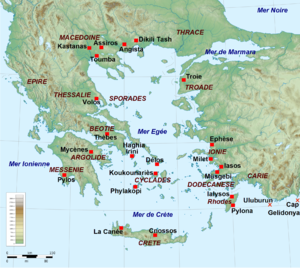
Le monde égéen durant la période mycénienne
La civilisation mycénienne est une civilisation égéenne de l’Helladique récent s'étendant de 1650 à 1100 av. J.-C. environ, dont l'apogée se situe environ entre 1400 et 1200 av. J.-C. Elle se répand progressivement à partir du sud de la Grèce continentale sur le monde égéen dans son ensemble, qui connaît pour la première fois une certaine unité culturelle. Cette civilisation est notamment caractérisée par ses palais-forteresses, ses différents types de poterie peinte que l'on retrouve tout autour de la mer Égée, ainsi que son écriture, le linéaire B, la plus ancienne écriture connue transcrivant du grec. Depuis son déchiffrement par Michael Ventris et John Chadwick en 1952, la civilisation mycénienne est, de toutes les civilisations égéennes pré-helléniques, la seule connue à la fois par des vestiges archéologiques et des documents épigraphiques.